Vaychi

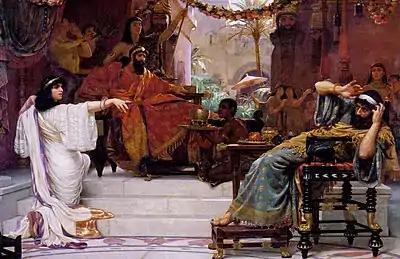
"Esther Denouncing Haman" (1888 painting by Ernest Normand)

A Midrash taught that because Jacob said of the descendants of Simeon and Levi in Genesis 49:5, “To their assembly let my glory not be united,” referring to when they would assemble against Moses in Korah’s band, Numbers 16:1 traces Korah’s descent back only to Levi, not to Jacob.